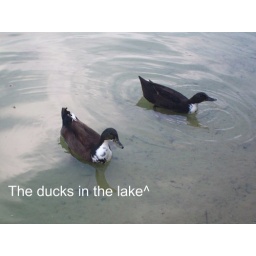
Two ducks chiiling in the lake by Lakeside